Kinko Sho

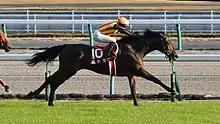
2015 Kinko Sho

The Kinko Sho (Japanese 金鯱賞) is a Japanese Grade 2 horse race for Thoroughbreds aged four and over. It is run in March over a distance of 2000 metres at Chukyo Racecourse, in Toyoake, Aichi, Japan.